Rochester Bestiary

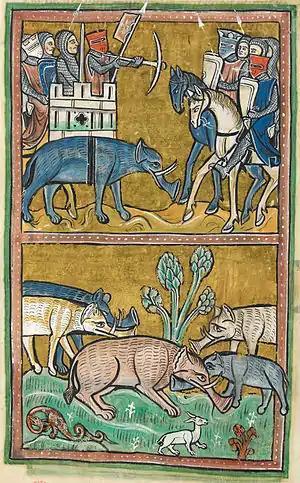
Detail of a miniature of elephants, which were known to have been ridden into battle in India carrying castles (howdahs) on their backs; folio 11v.

The Rochester Bestiary (London, British Library, Royal MS 12 F.xiii) is a richly illuminated manuscript copy of a medieval bestiary, a book describing the appearance and habits of a large number of familiar and exotic animals, both real and legendary. The animals' characteristics are frequently allegorised, with the addition of a Christian moral.